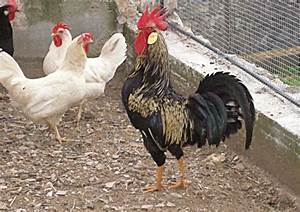
Label: gallina